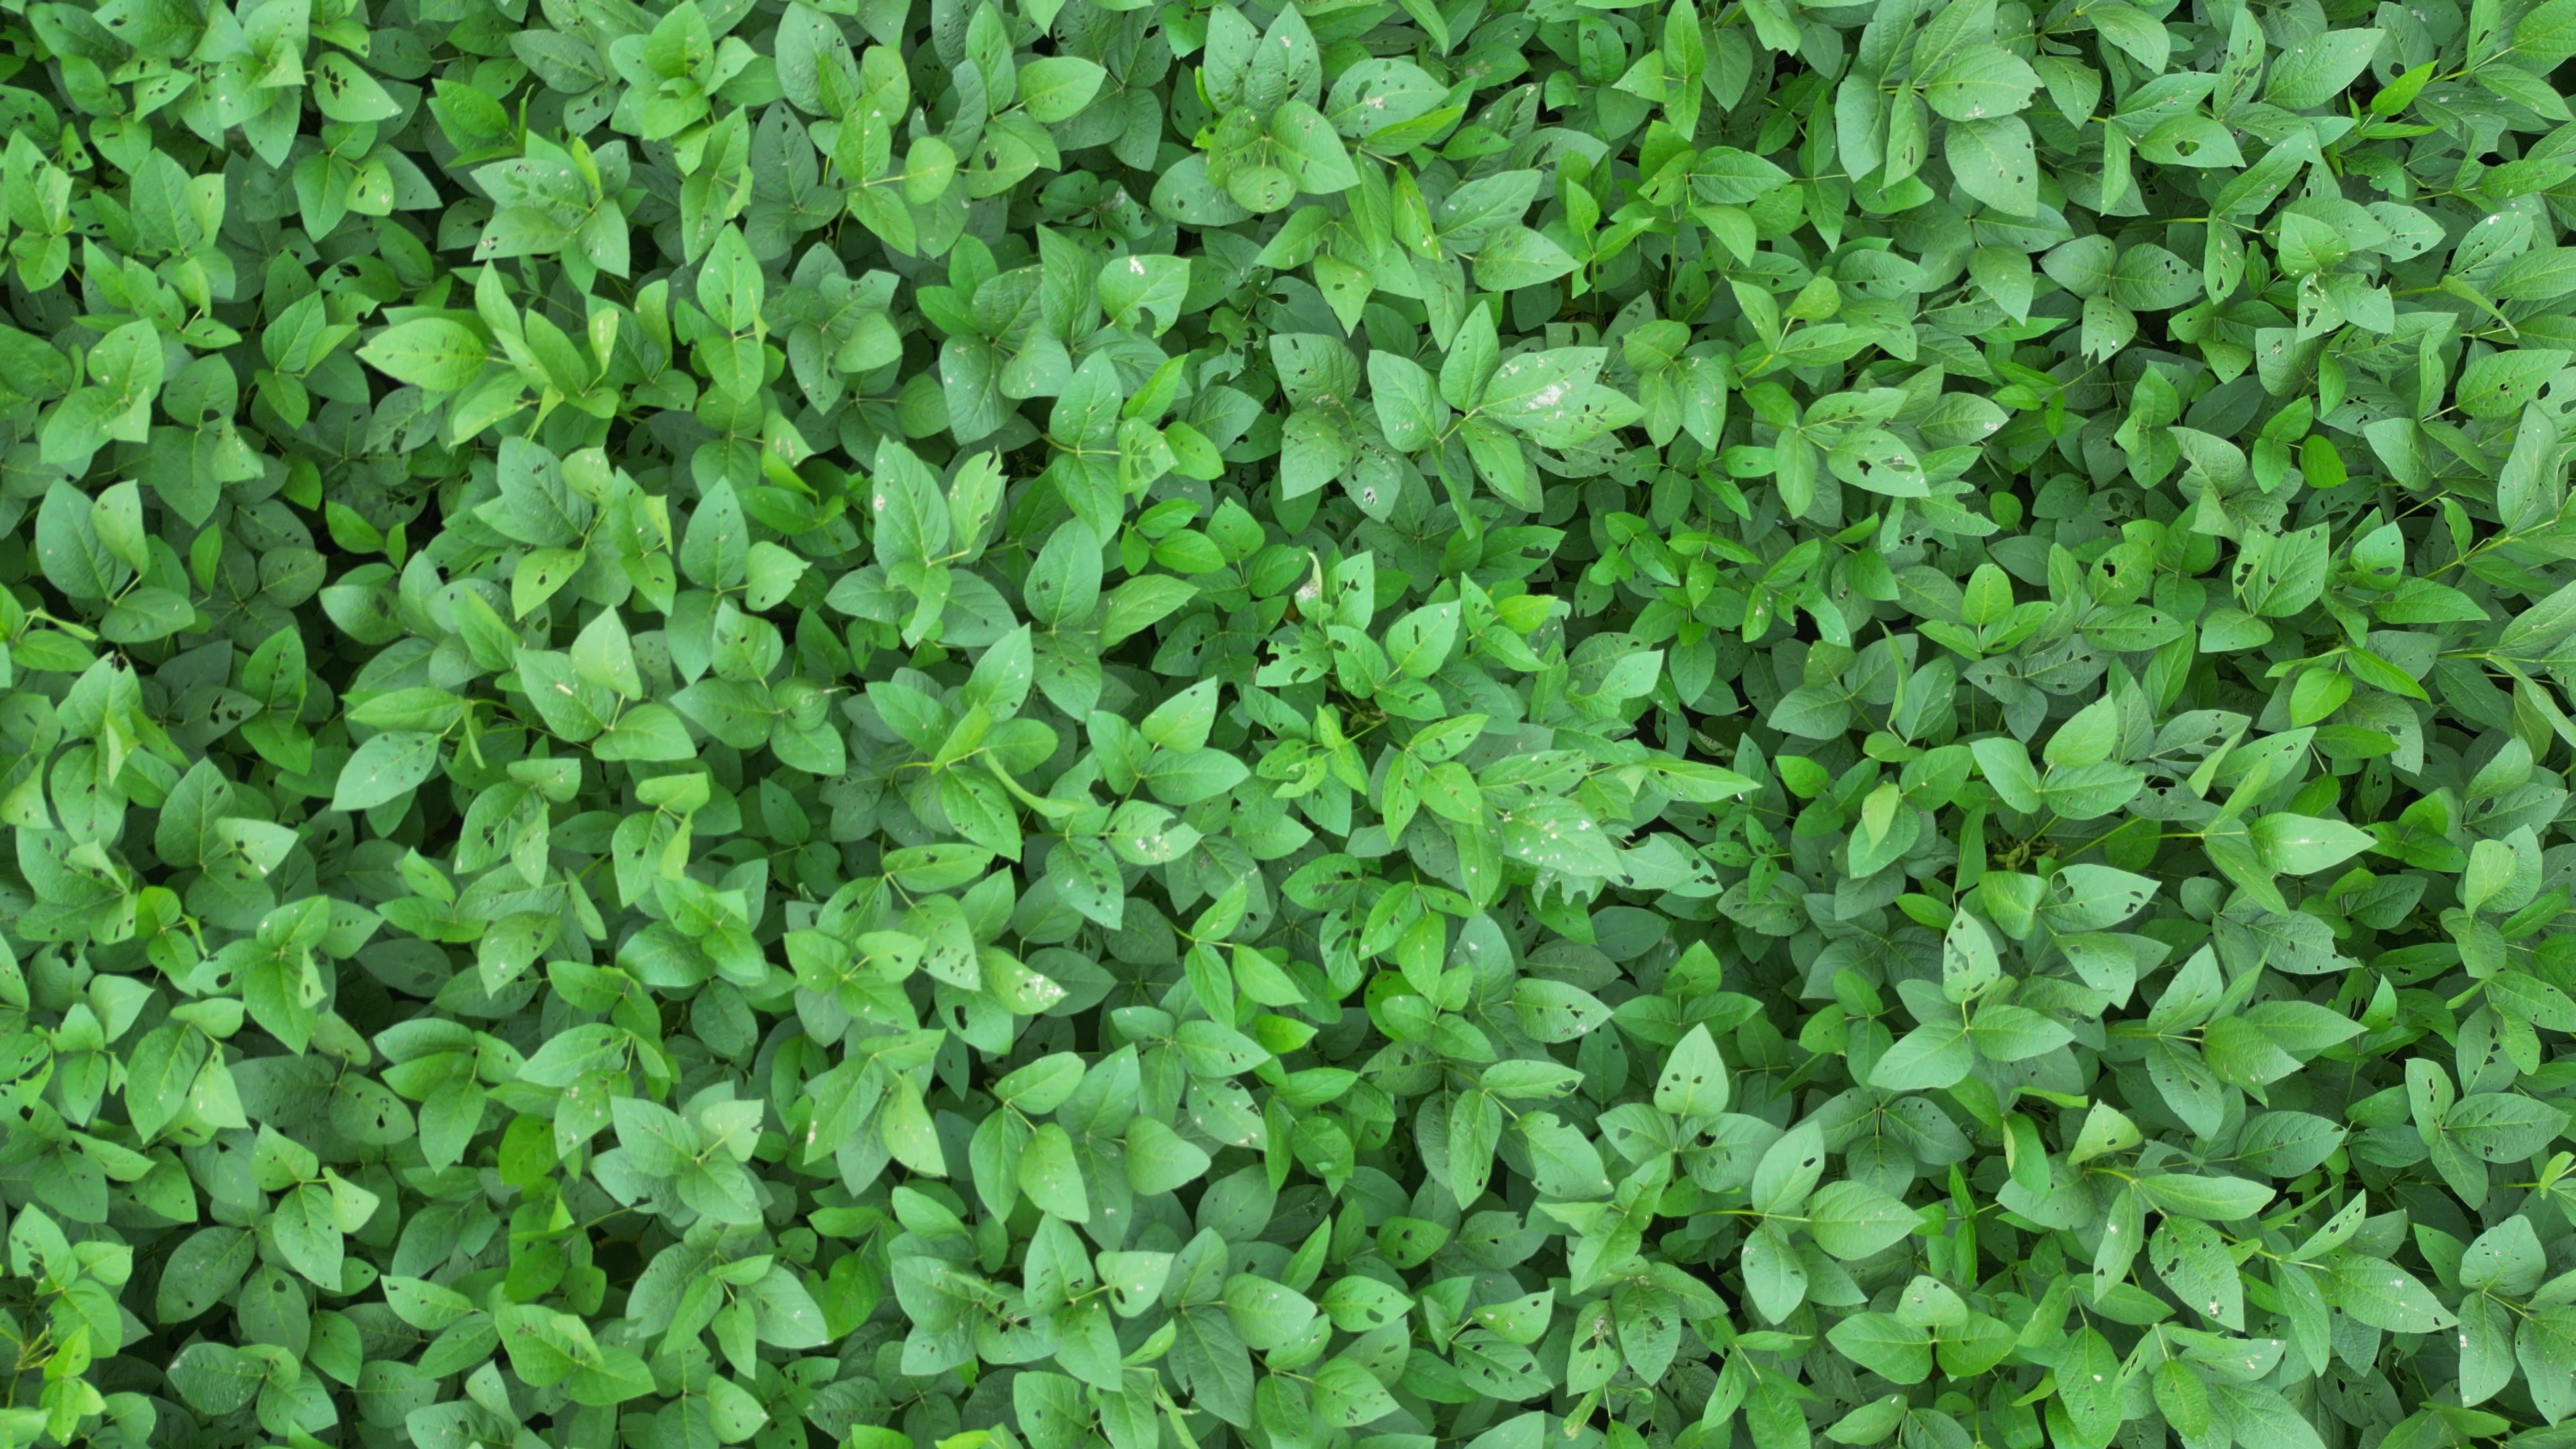
Label: Semilooper_Pest